Welcome to Willits

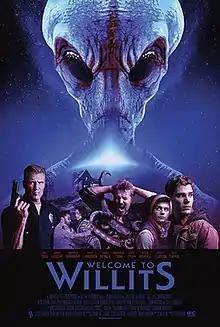
Theatrical release poster

Welcome to Willits (also known as Alien Hunter) is a 2016 American science fiction comedy horror film directed by Trevor Ryan and starring Bill Sage, Sabina Gadecki, Anastasia Baranova, Dolph Lundgren, Thomas Dekker, Chris Zylka, Serge Levin, Garrett Clayton and Rory Culkin.